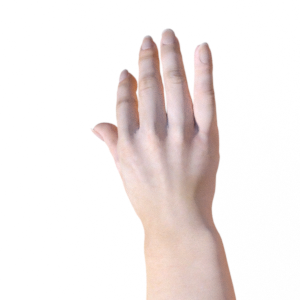
Label: paper